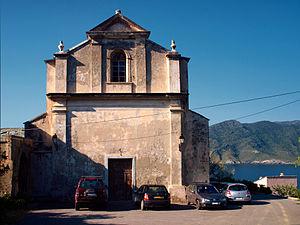
Le couvent Saint-François est un ancien couvent d'Observantins puis de Franciscains situé à Pino, en Corse.
Cet article recense les sites retenus pour le loto du patrimoine en 2018.
Pino est une commune française située dans la circonscription départementale de la Haute-Corse et le territoire de la collectivité de Corse. Elle appartient à l'ancienne piève de Luri, dans le Cap Corse.